Ottar Grepstad

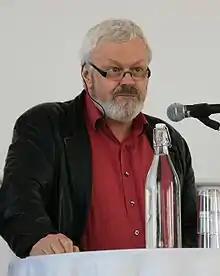
Ottar Grepstad, 2010 Photo:Vidar Iversen

Ottar Grepstad (born 1 October 1953) is a Norwegian Nynorsk writer.